Pizza in Canada

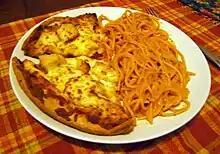
The pizza-ghetti, a combination dish from Quebec

Pizza-ghetti is a combination meal commonly found in fast food or family restaurants throughout the province of Quebec and other parts of Canada. While a regular pizza slice accompanied with a portion of spaghetti with tomato-based sauce is common, also found is a slightly more elaborate presentation consisting in a miniature pizza, sliced in half with the pasta in the middle. A common variation is the pizza-caesar, where the spaghetti is replaced with caesar salad. Other variants found mostly in Montréal and its suburbs include spaghetti as a pizza topping placed under the mozzarella cheese.